Wye College

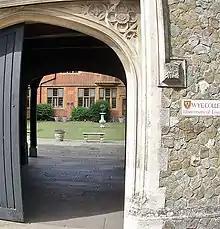
Main entrance, 2009

Cardinal Kempe's nephew Thomas Kempe sold Olantigh to Sir Timothy Thornhill in 1607. The 1708 will of Lady Joanna Thornhill, the daughter of Sir Bevil Grenville, second wife of descendant Richard Thornhill, and Woman of the Bedchamber to Queen Catherine of Braganza provided funds to care for and educate the children of Wye. Her trust purchased parts of the college buildings and other property for that purpose.